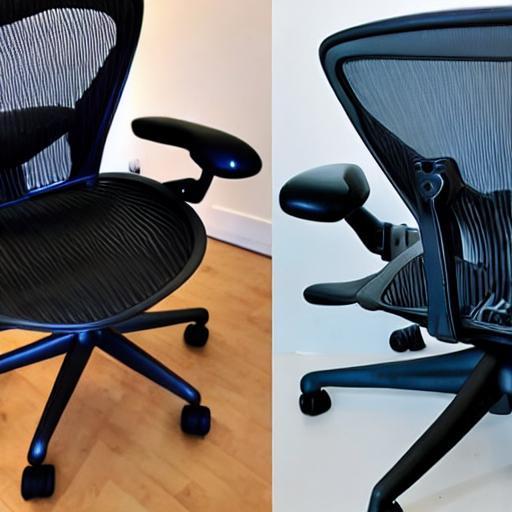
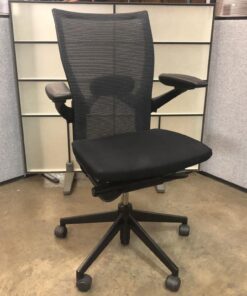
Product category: items_chair
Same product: no